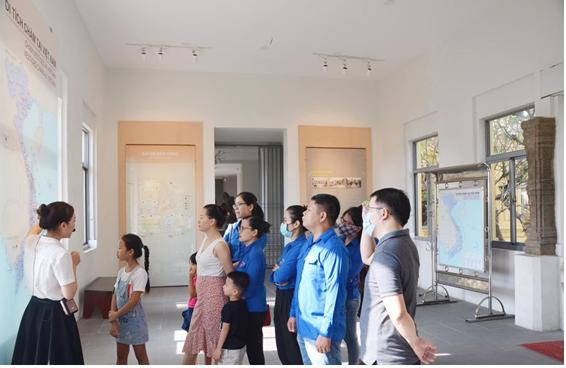
một nhóm người đang nhìn về phía một tấm bản đồ trên tường